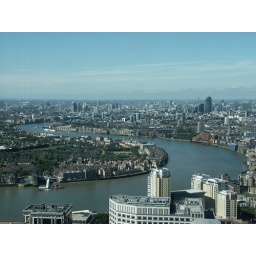
View across the London skyline along the Thames with views of tower bridge in the distance